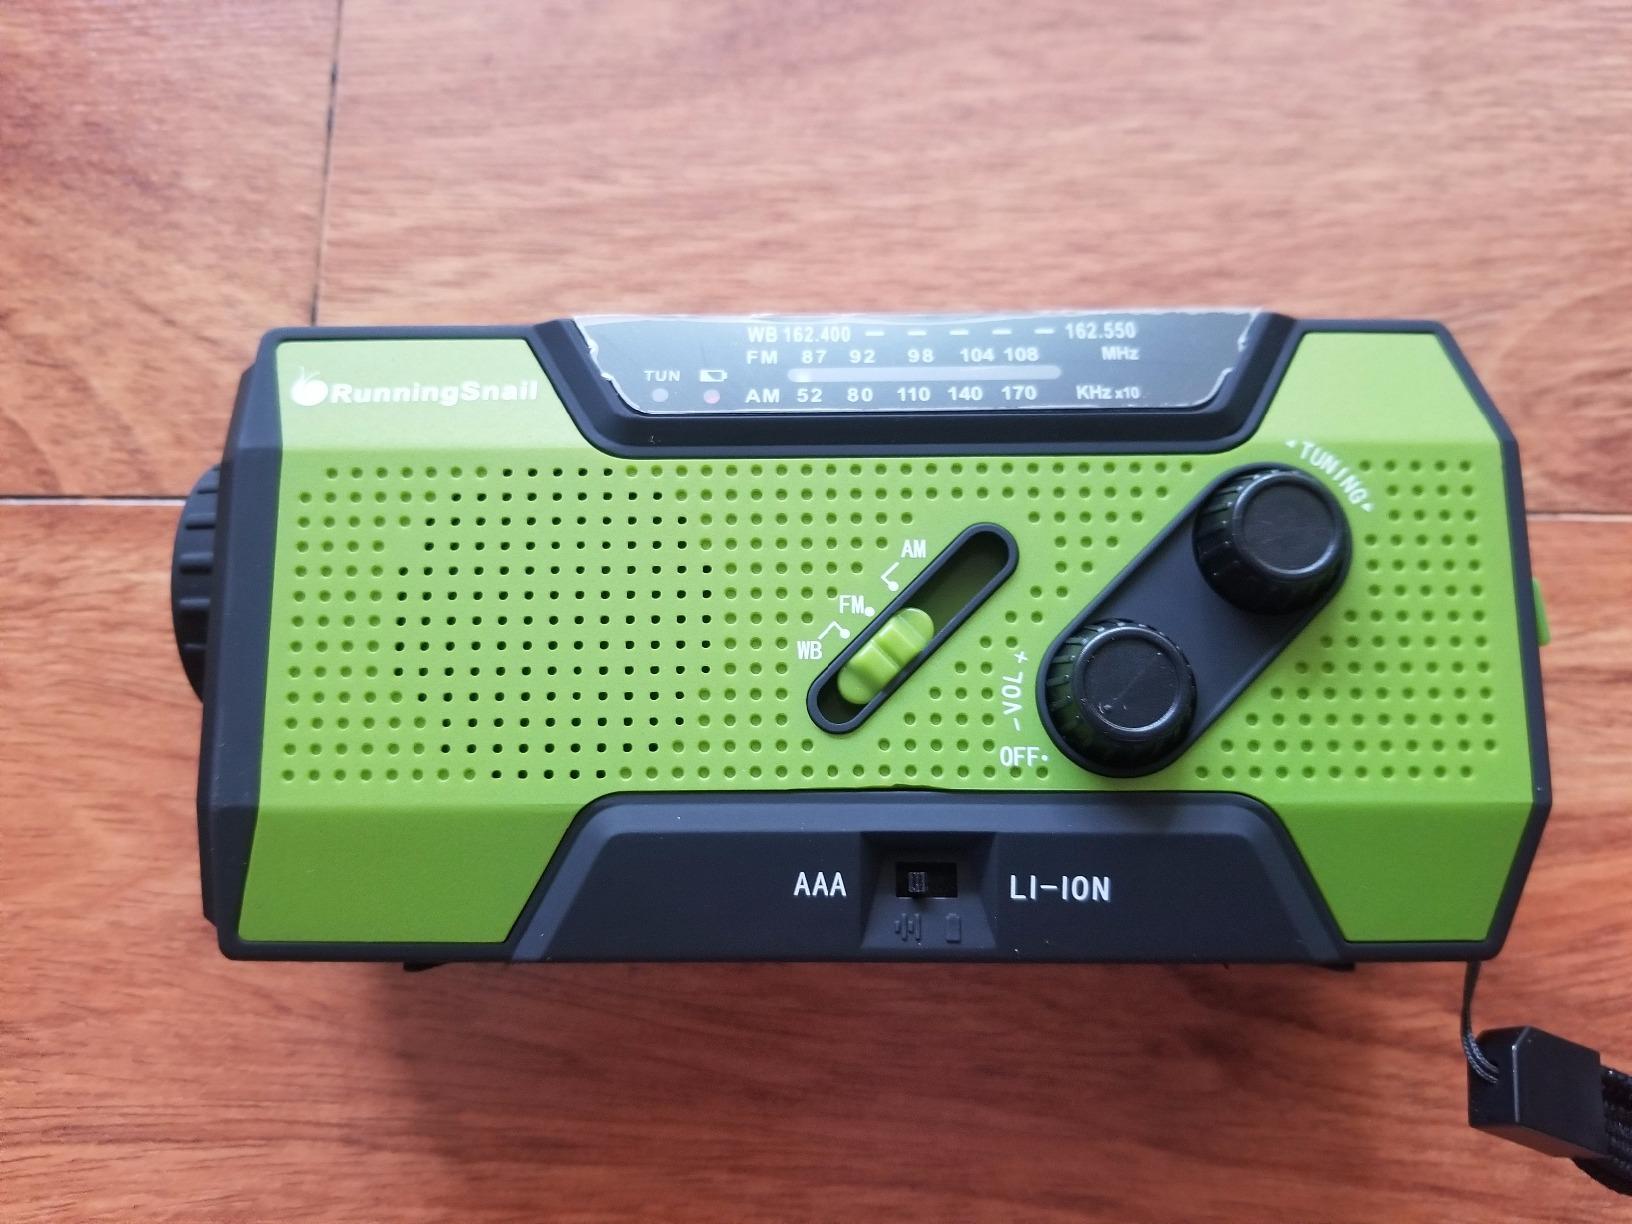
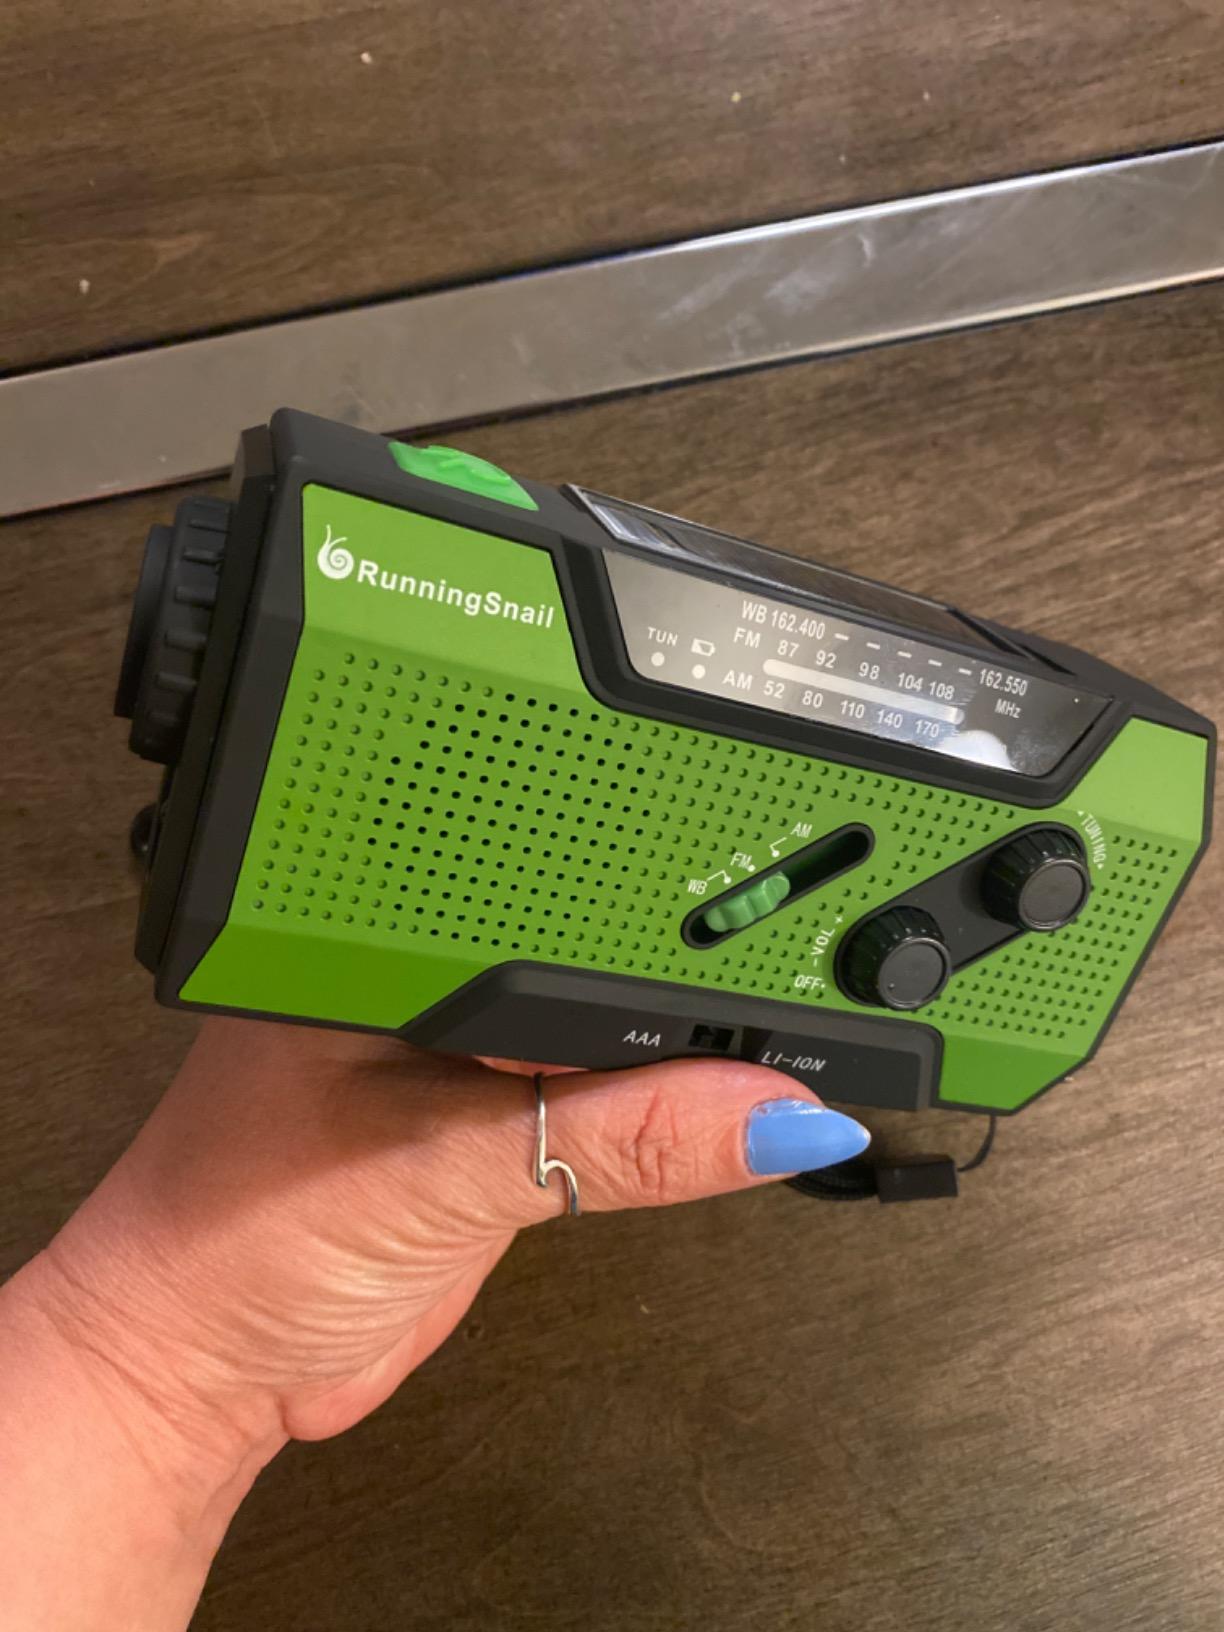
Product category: radio
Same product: yes